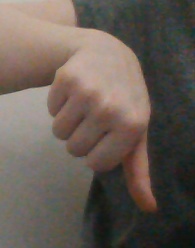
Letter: waw